Kitchener Rangers

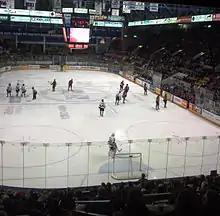
The Kitchener Rangers playing at the Kitchener Memorial Auditorium Complex against the Guelph Storm in 2014.

The Kitchener Rangers play home games at the Kitchener Memorial Auditorium Complex. The Auditorium was built in 1951 and underwent major renovations in 2002. In 2007–08, over 500 seats were added to accommodate larger crowds for the 2008 Memorial Cup. Over the 2012 off-season, The Aud was once again expanded with the addition of close to 1,000 seats, as well as an upper concourse and improvements to team dressing rooms and business offices. The Kitchener Memorial Auditorium Complex includes Jack Couch Park for baseball, Kiwanis and Kinsmen ice pads in the arena, and the main Auditorium arena known as the Dom Cardillo Arena. Centennial Stadium (football) was demolished in Spring, 2013 due to safety concerns.